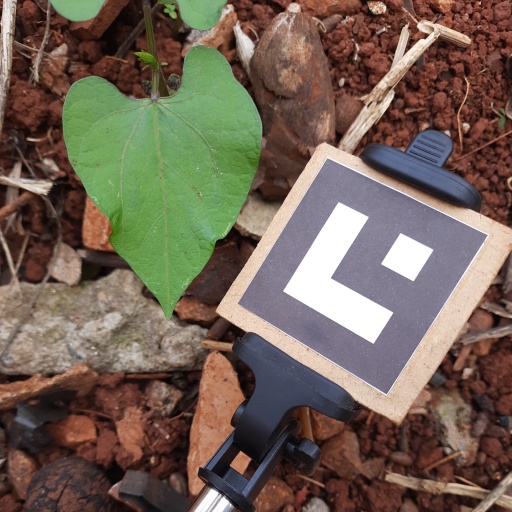
Observations: wavy surface, no eating holes, under shade